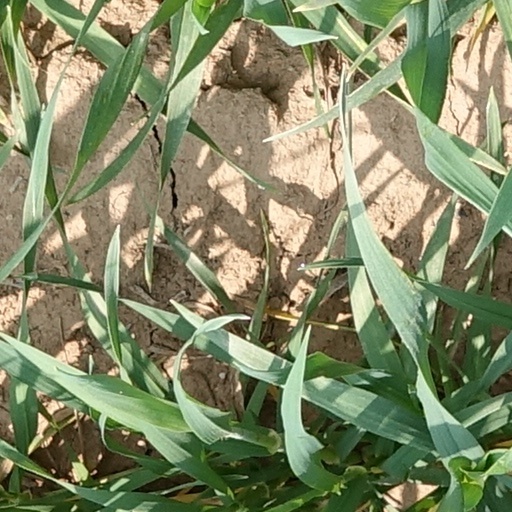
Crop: wheat